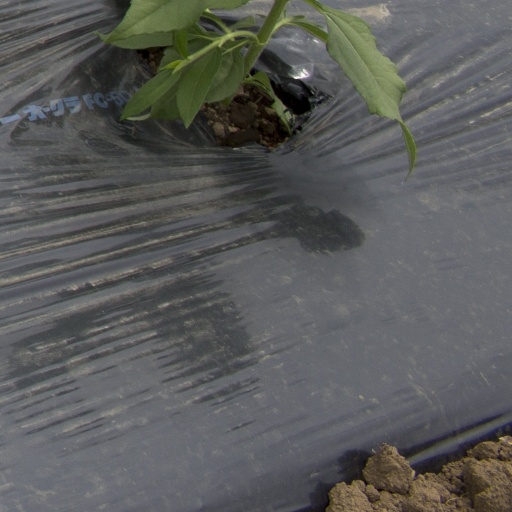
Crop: Jerusalem artichoke